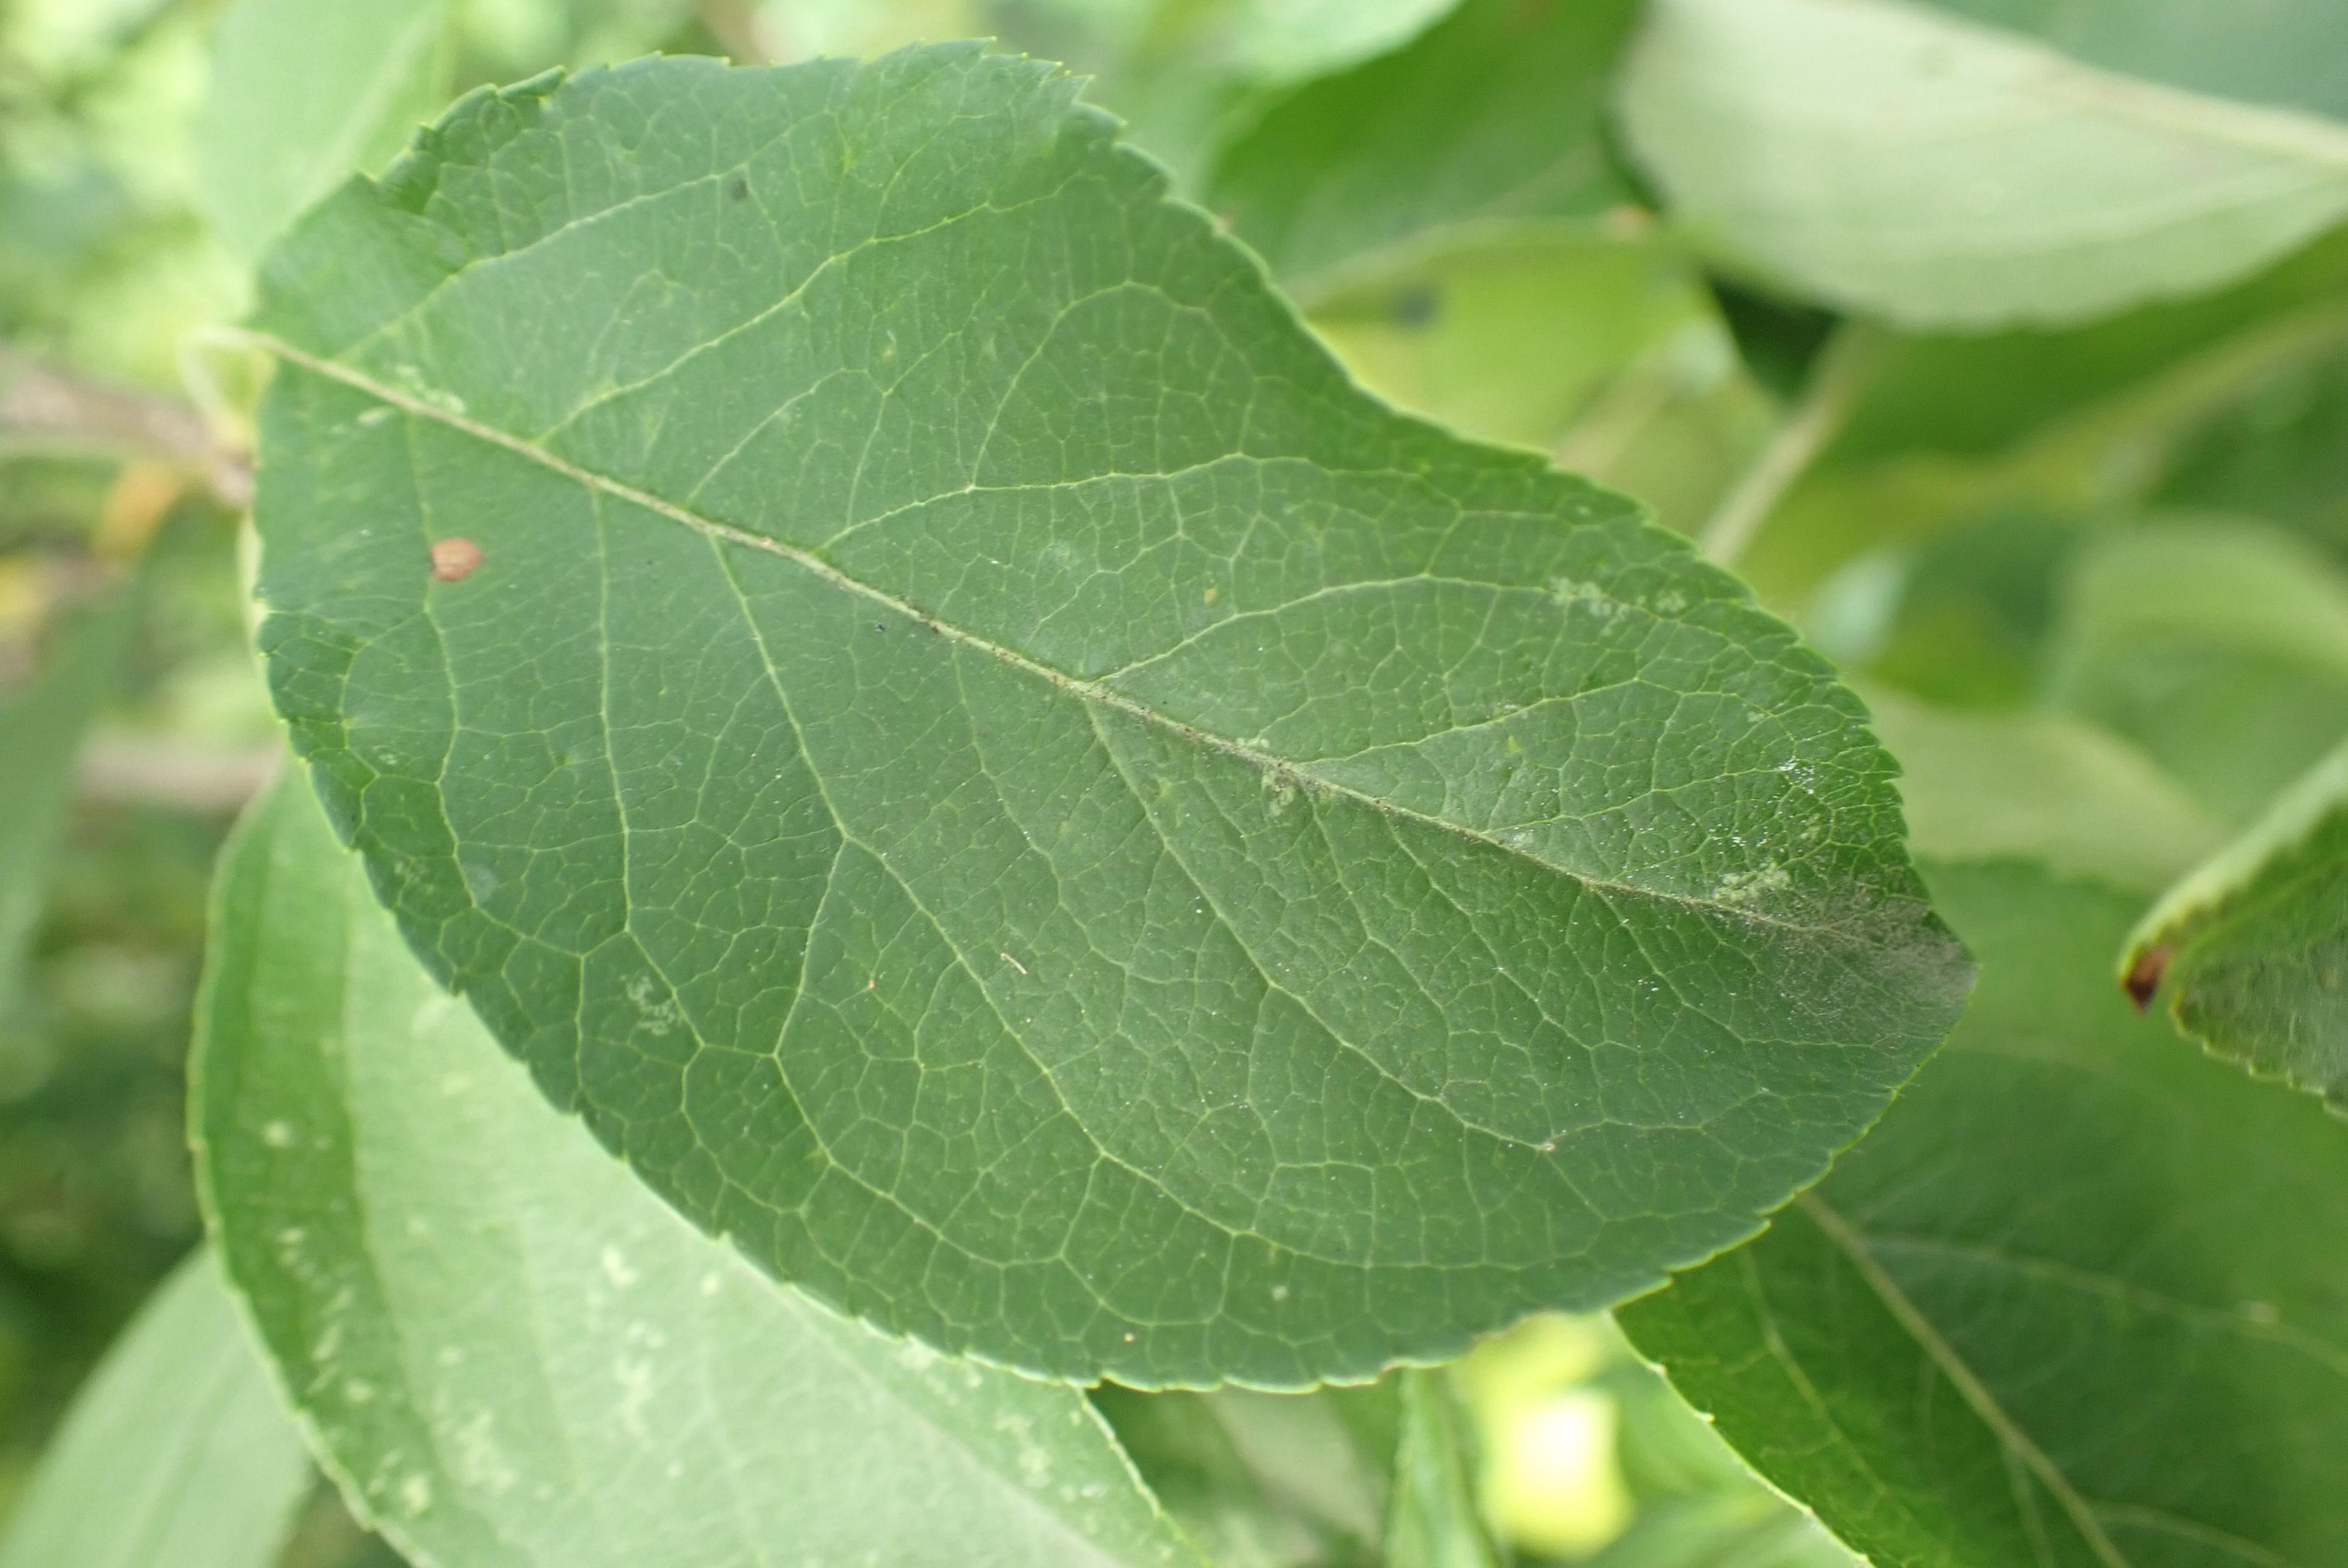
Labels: frog_eye_leaf_spot